Phalanx CIWS

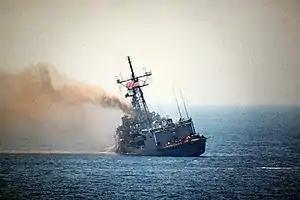
"Stark" listing after being hit.

On 17 May 1987, during the Iran–Iraq War, which the US was observing as a non-combatant, an Iraqi Dassault Mirage F1 fighter fired two Exocet missiles at what was deemed to be a suitable target, but was the American frigate .